Tavernier, Florida

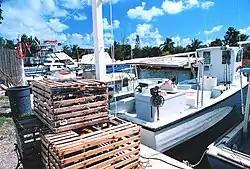
Crab boats in Tavernier

Tavernier is a census-designated place (CDP) and unincorporated community in Monroe County, Florida, United States on Key Largo, the largest island in the upper Florida Keys. Tavernier's population was 2,530 at the 2020 census, up from 2,136 in 2010.